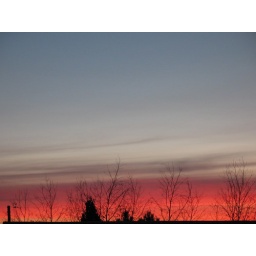
a close shot of part of the morning sunrise from my kitchen window in bend, oregon